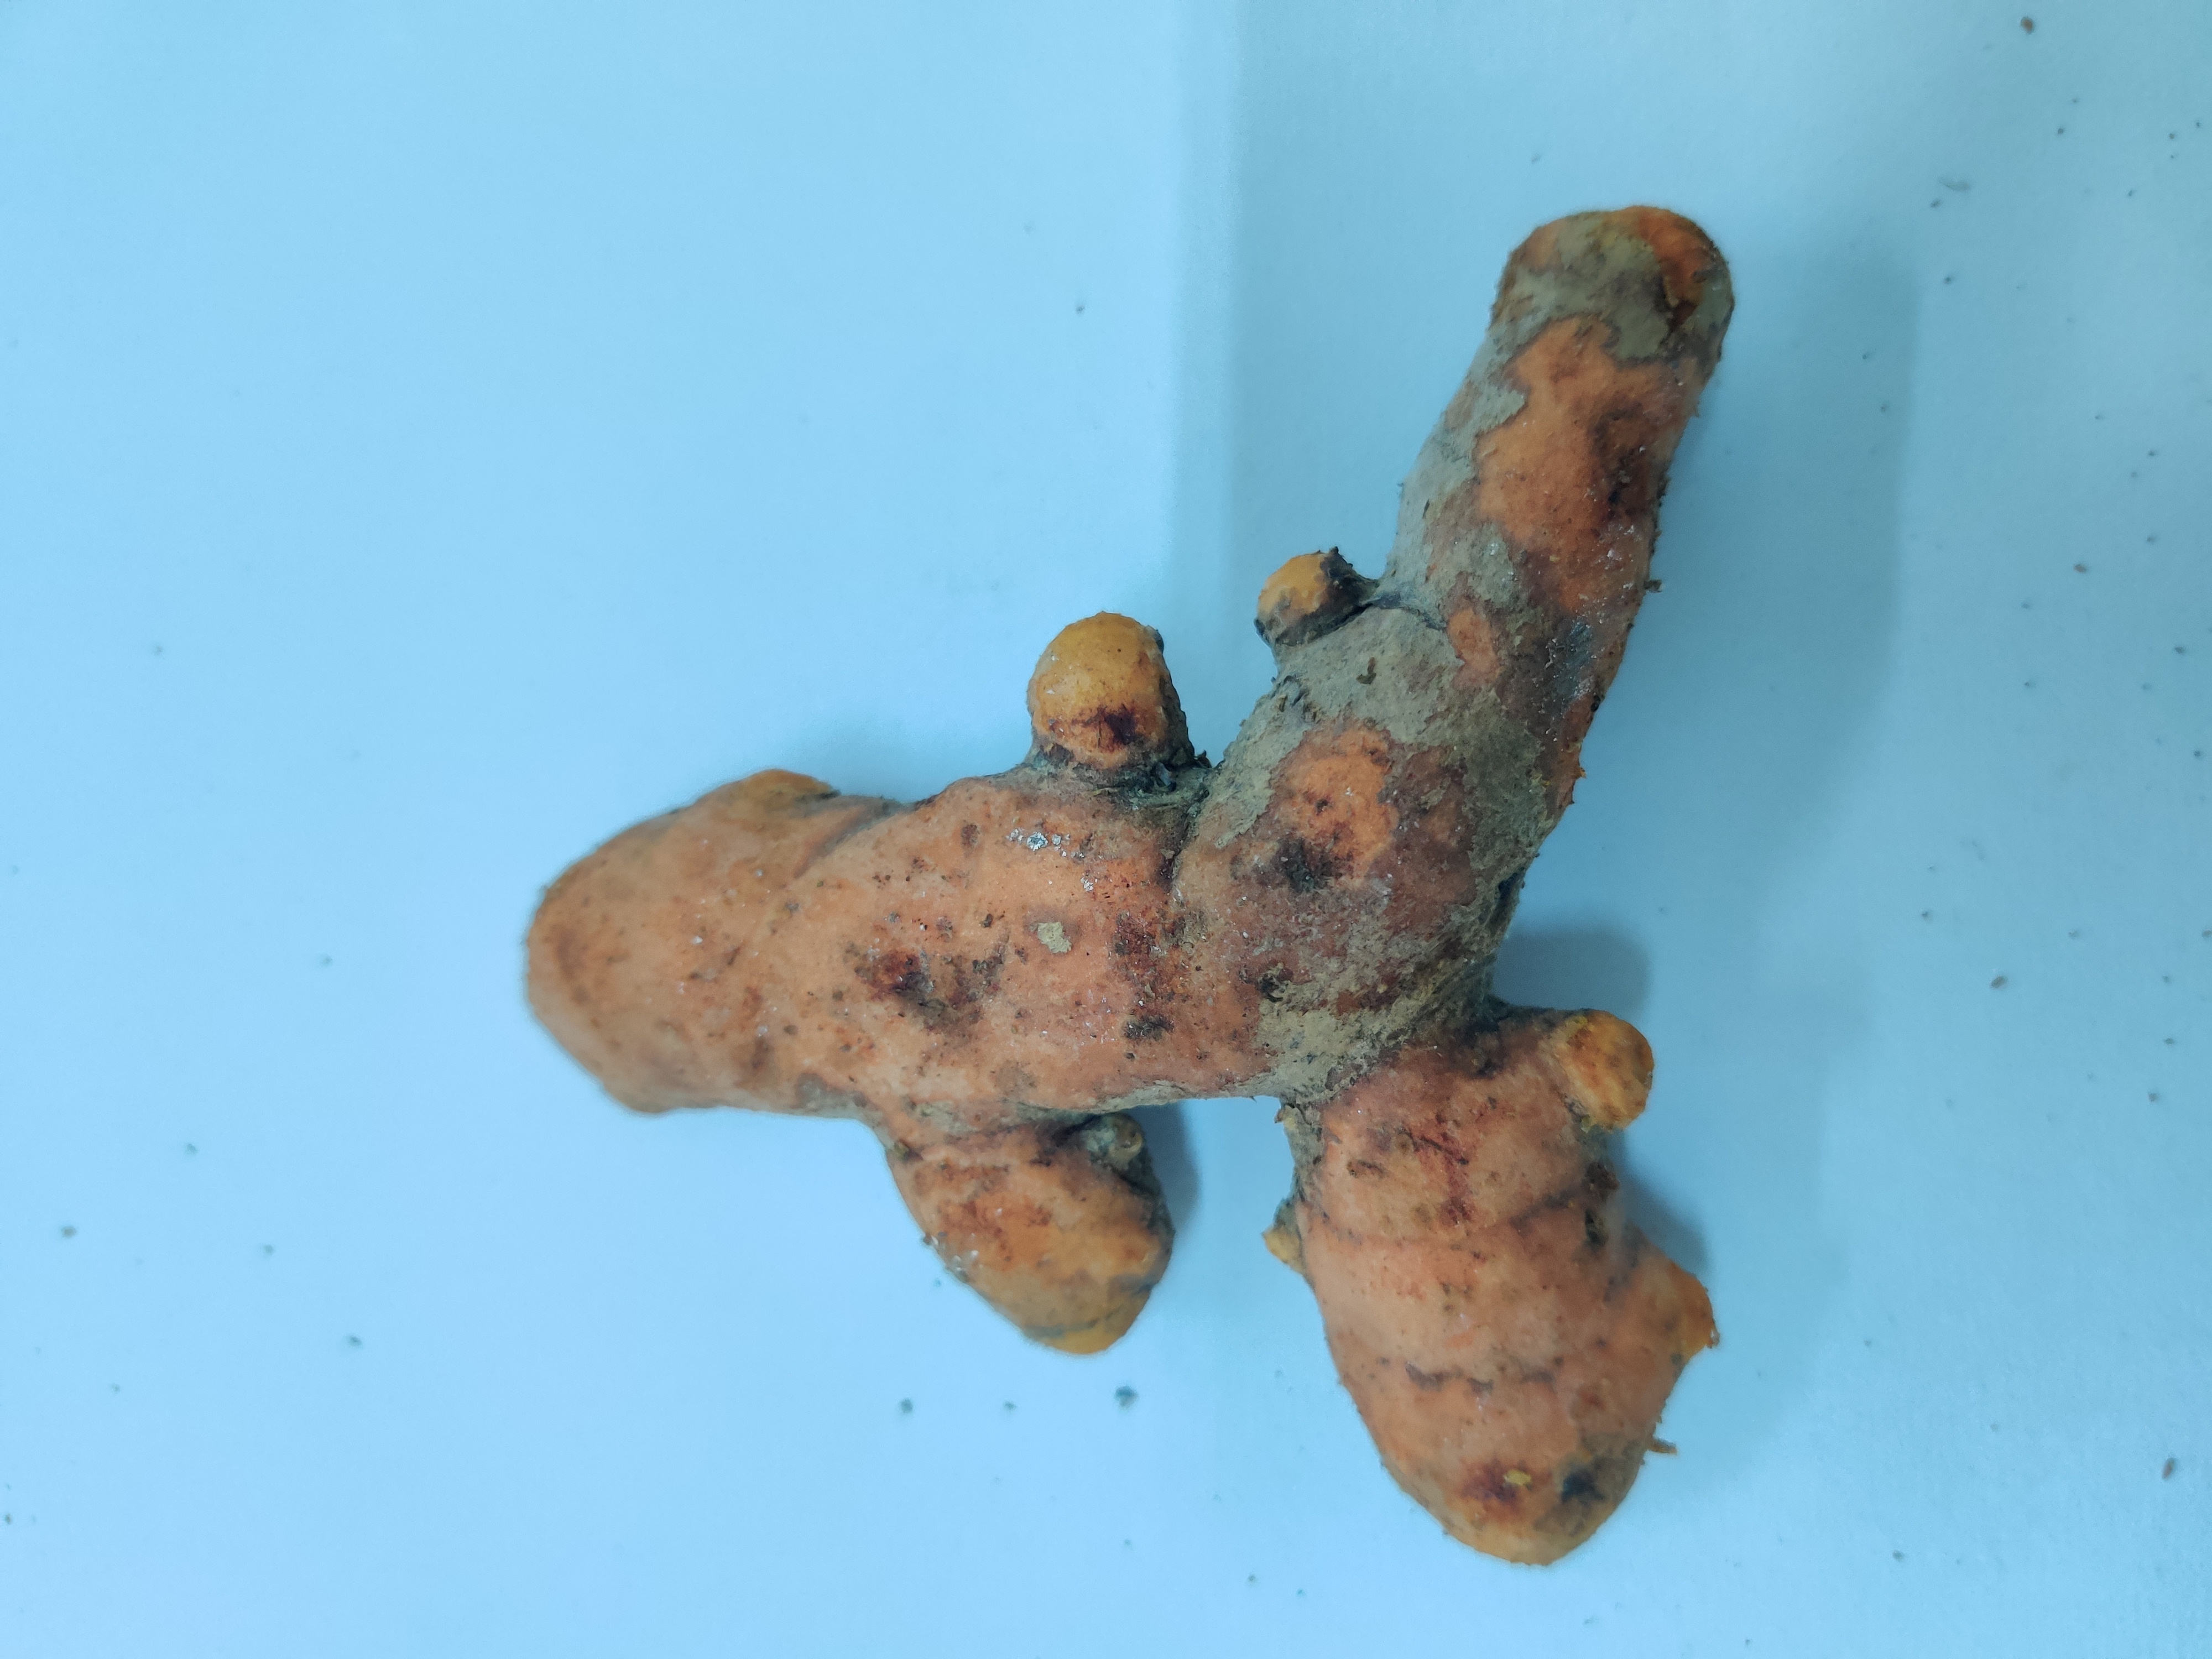
Crop: Turmeric
Condition: Fresh